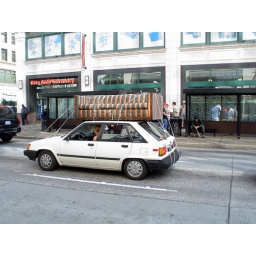
A car transporting a sofa in downtown Seattle.